Sean Bailey (climber)

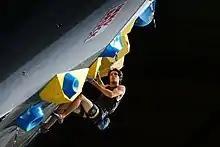
Bailey at the 2018 IFSC Climbing World Championships in Innsbruck

At age 17, Bailey won the 2013 American Bouldering Series, the senior national bouldering competition series in the United States.